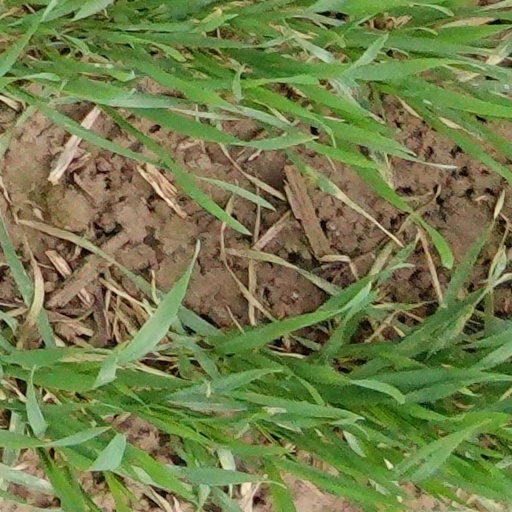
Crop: wheat